Genetic studies on Bulgarians

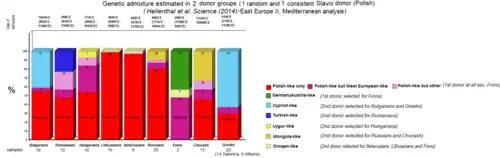
Historical contribution of donor source groups in European peoples according to Hellenthal et al., (2014). Polish is selected to represent Slavic-speaking donor groups from the Middle Ages that are estimated to make up 97% of the ancestry in Belarusians, 80% in Russians, 55% in Bulgarians, 54% in Hungarians, 48% in Romanians, 46% in Chuvash and 30% in Greeks.

The Bulgarians are part of the Slavic ethnolinguistic group as a result of migrations of Slavic tribes to the region since the 6th century AD and the subsequent linguistic assimilation of other populations.